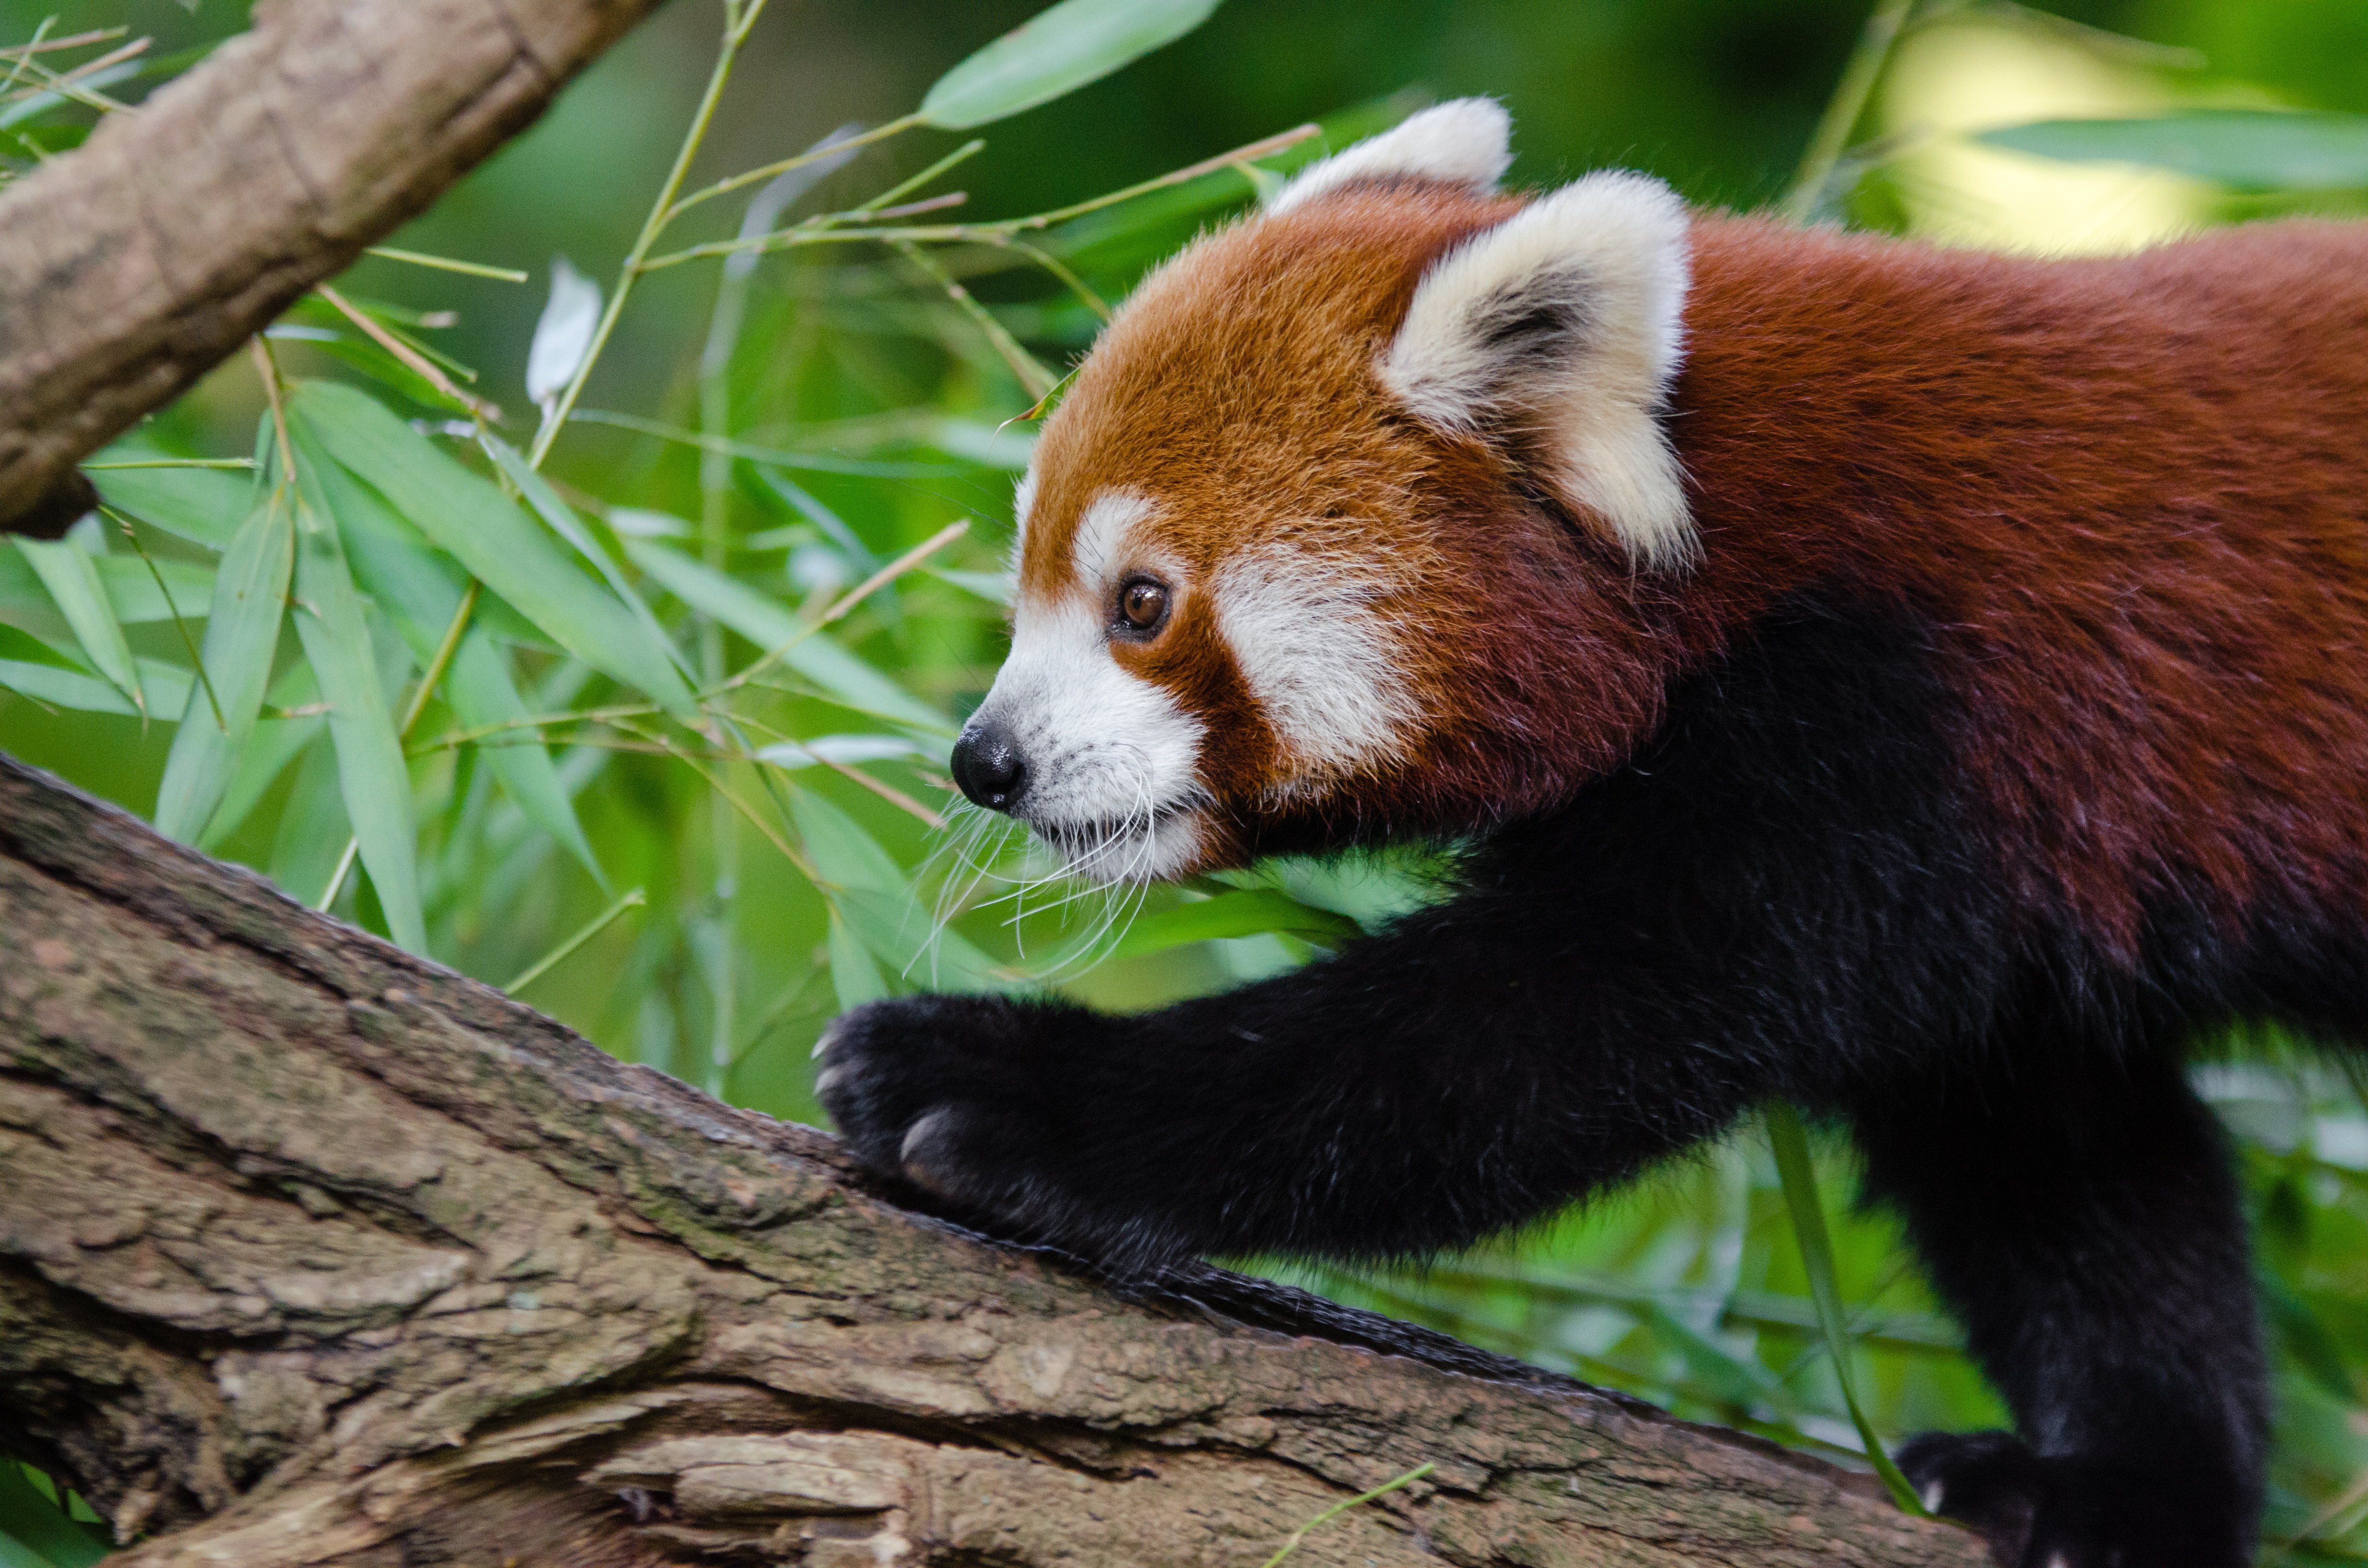
tree, nature, bokeh, blur, field, vintage, sweet, feet, animal, cute, female, wildlife, zoo, fur, orange, young, spring, green, high, red, foot, mammal, nikon, fauna, red panda, panda, 2015, face, nose, whiskers, paw, tail, animals, ears, endangered, vertebrate, germany, deutschland, frhling, natur, paws, tier, depth, iso, ss, depthoffield, fell, grn, gesicht, baum, adorable, bamboo, d7000, roter, kleiner, niedlich, sues, suess, species, bedrohte, tierart, tierpark, weiblich, jungtier, jung, ohren, schwanz, nase, bedroht, ailurus, fulgens, mozilla, firefox, wochenende, weekend, giant panda